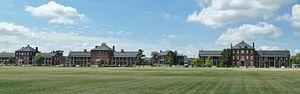
Les Jefferson Barracks Military Post, construites en 1826, étaient une école militaire et une caserne de l'US Army située sur les berges du Mississippi à Lemay, près de Saint Louis dans le Missouri. Les installations furent en service jusqu'en 1946, elles sont maintenant devenue un parc public, un cimetière national, un hôpital pour les vétérans de l'armée et une école primaire. Le site est inscrit au Registre national des lieux historiques des États-Unis.